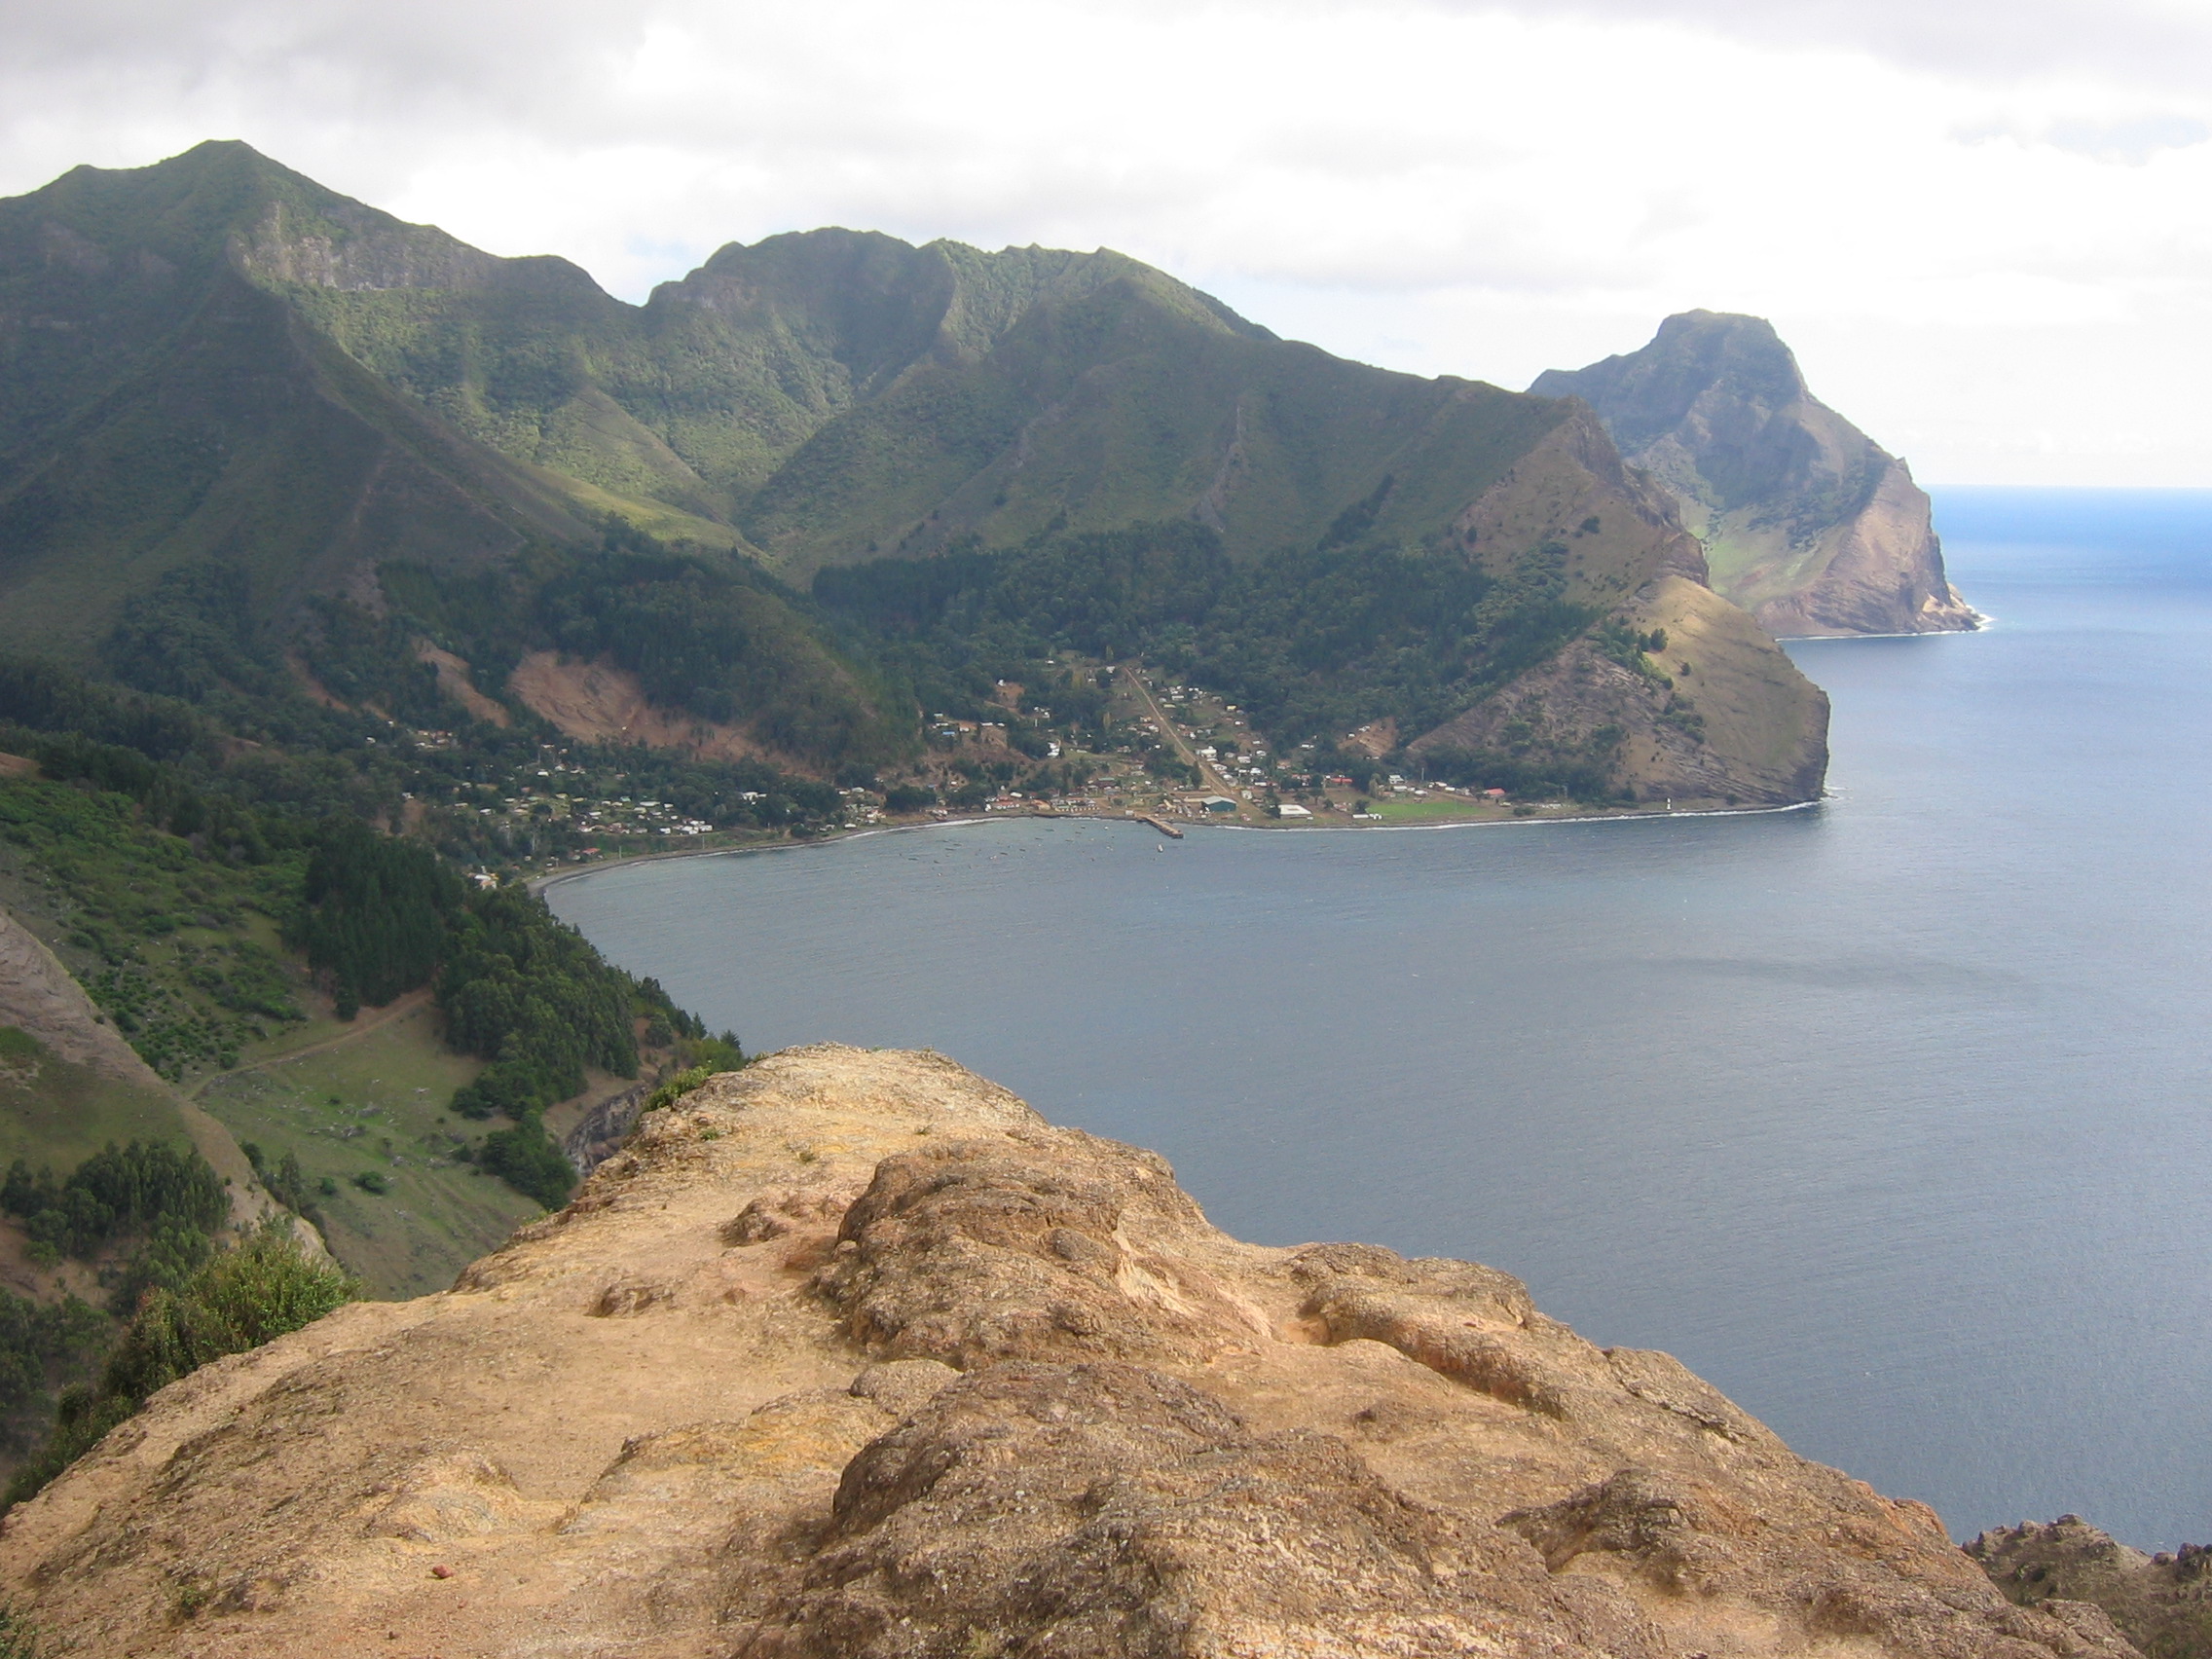
user: text: Có thể nhìn thấy bao nhiêu con đường chính chạy qua thị trấn dọc bờ biển?
assistant: text: Có thể nhìn thấy một con đường chính chạy dọc theo bờ biển và dẫn vào thị trấn.

user: text: Dựa vào vị trí địa lý của thị trấn này, hoạt động kinh tế chủ yếu của cư dân có thể là gì?
assistant: text: Dựa vào vị trí địa lý, hoạt động kinh tế chủ yếu của cư dân có thể là đánh bắt và nuôi trồng thủy sản, dịch vụ du lịch biển, và buôn bán nhỏ phục vụ cộng đồng ven biển.

user: text: Mô tả mối quan hệ giữa các yếu tố tự nhiên chính trong ảnh: núi, vịnh và biển mở?
assistant: text: Các yếu tố tự nhiên trong ảnh liên kết hài hòa: núi bao quanh tạo địa hình chắn gió và hình thành vịnh, còn vịnh mở ra biển lớn, tạo nên một không gian nửa khép kín thuận lợi cho phát triển thị trấn ven biển và hoạt động hàng hải.